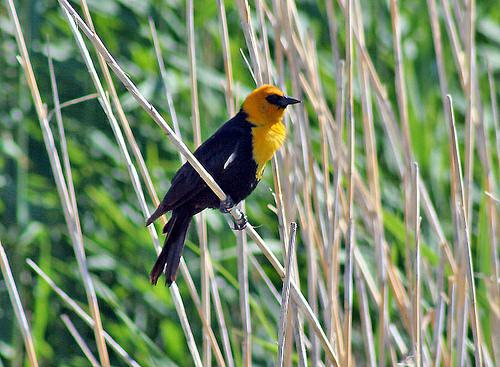
A photo of a yellow headed blackbird